Chris Hanson (American football)

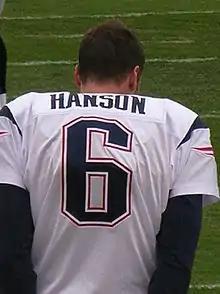
Hanson on the sidelines during a 2008 game.

Four days after being waived by the Dolphins, Hanson signed for the Jacksonville Jaguars on August 18, 2001. He played in every game for the Jaguars in 2001, finishing sixth in the NFL in punt yard average. After being re-signed in the offseason, Hanson posted an NFL-best 44.2 gross punt average in 2002, earning his first Pro Bowl election. Hanson nearly matched his average during the first nine games of the 2003 season, posting a 43.5 yard average in that period. Later in the year, Jaguars coach Jack Del Rio placed a wooden stump and axe in the locker room as a symbol of his theme advising players to "keep choppin' wood". After his teammates took swings at the wood with the axe, Hanson followed and ended up seriously wounding his non-kicking foot. He was placed on injured reserve on October 10, keeping him out the rest of the season.